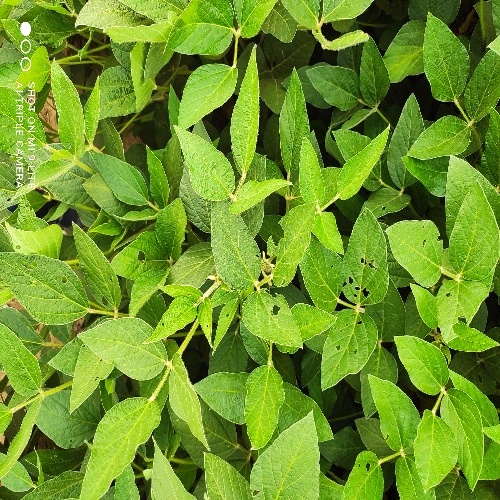
Label: Caterpillar